Letitia James

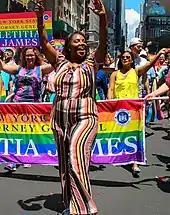
James marching in June 2019 at Stonewall 50 – WorldPride NYC 2019

James was sworn in as attorney general on January 1, 2019, succeeding Barbara Underwood, who was first appointed after the resignation of Eric Schneiderman.